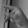
ASL letter: P